Malays (ethnic group)

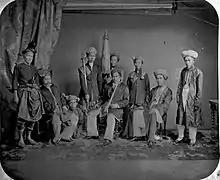
The reigning elite of the Riau-Lingga Sultanate in 1867, predominantly of Bugis-Malay descent. The sultanate would be abolished almost half a century later in 1911 by the Dutch powers, following its strong independence movement against the colonial government.

The period of the 11th until 15th centuries saw the arrival of Islam and the rise of the great port-city of Malacca on the southwestern coast of the Malay Peninsula — two major developments that altered the course of Malay history.